Aphelops

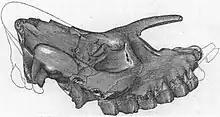
Skull of "A. malacorhinus"

On the basis of skull size, the largest species of "Aphelops" is "A. mutilus" (which is the largest North American rhinoceros) and the smallest is the type species "A. megalodus". "A. mutilus" has been estimated to have weighed , and "A. malacorhinus" has been estimated at .